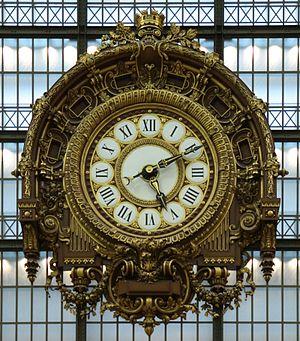
Horloge monumentale de gare. Grande Horloge intérieure de l'ancienne Gare d'Orsay, Musée d'Orsay, VIIe arrondissement, Paris, France.